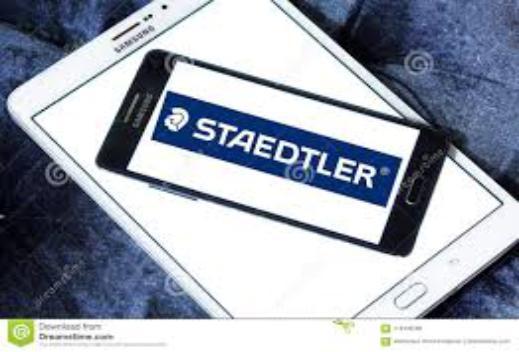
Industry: Necessities